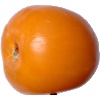
Label: yellow_tomato